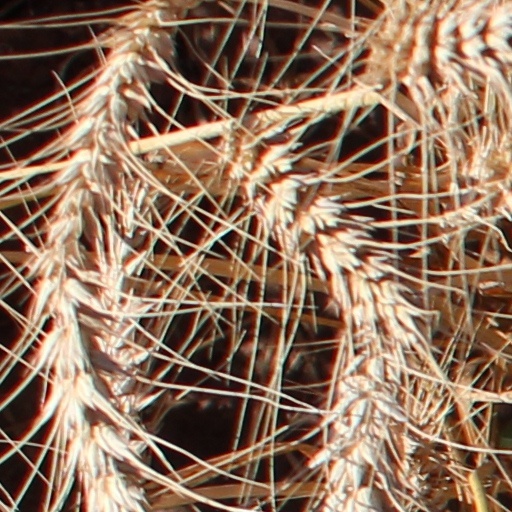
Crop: wheat